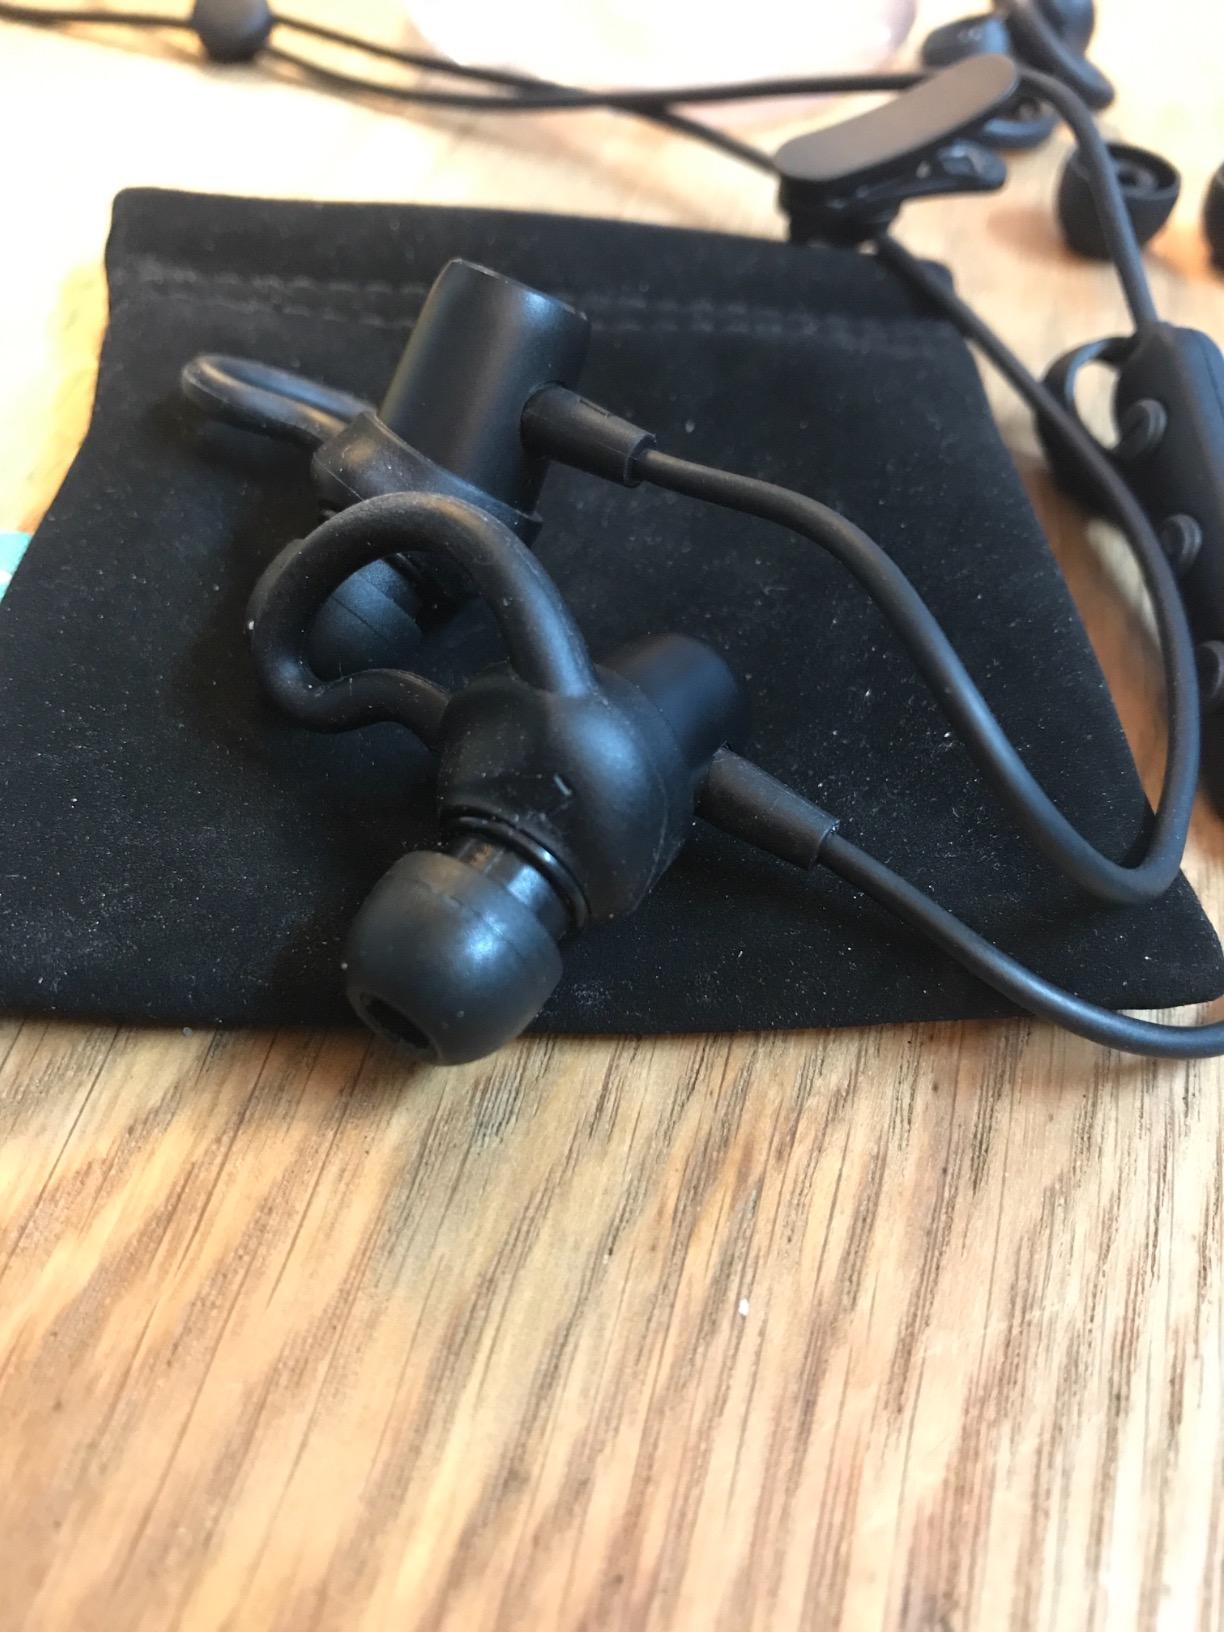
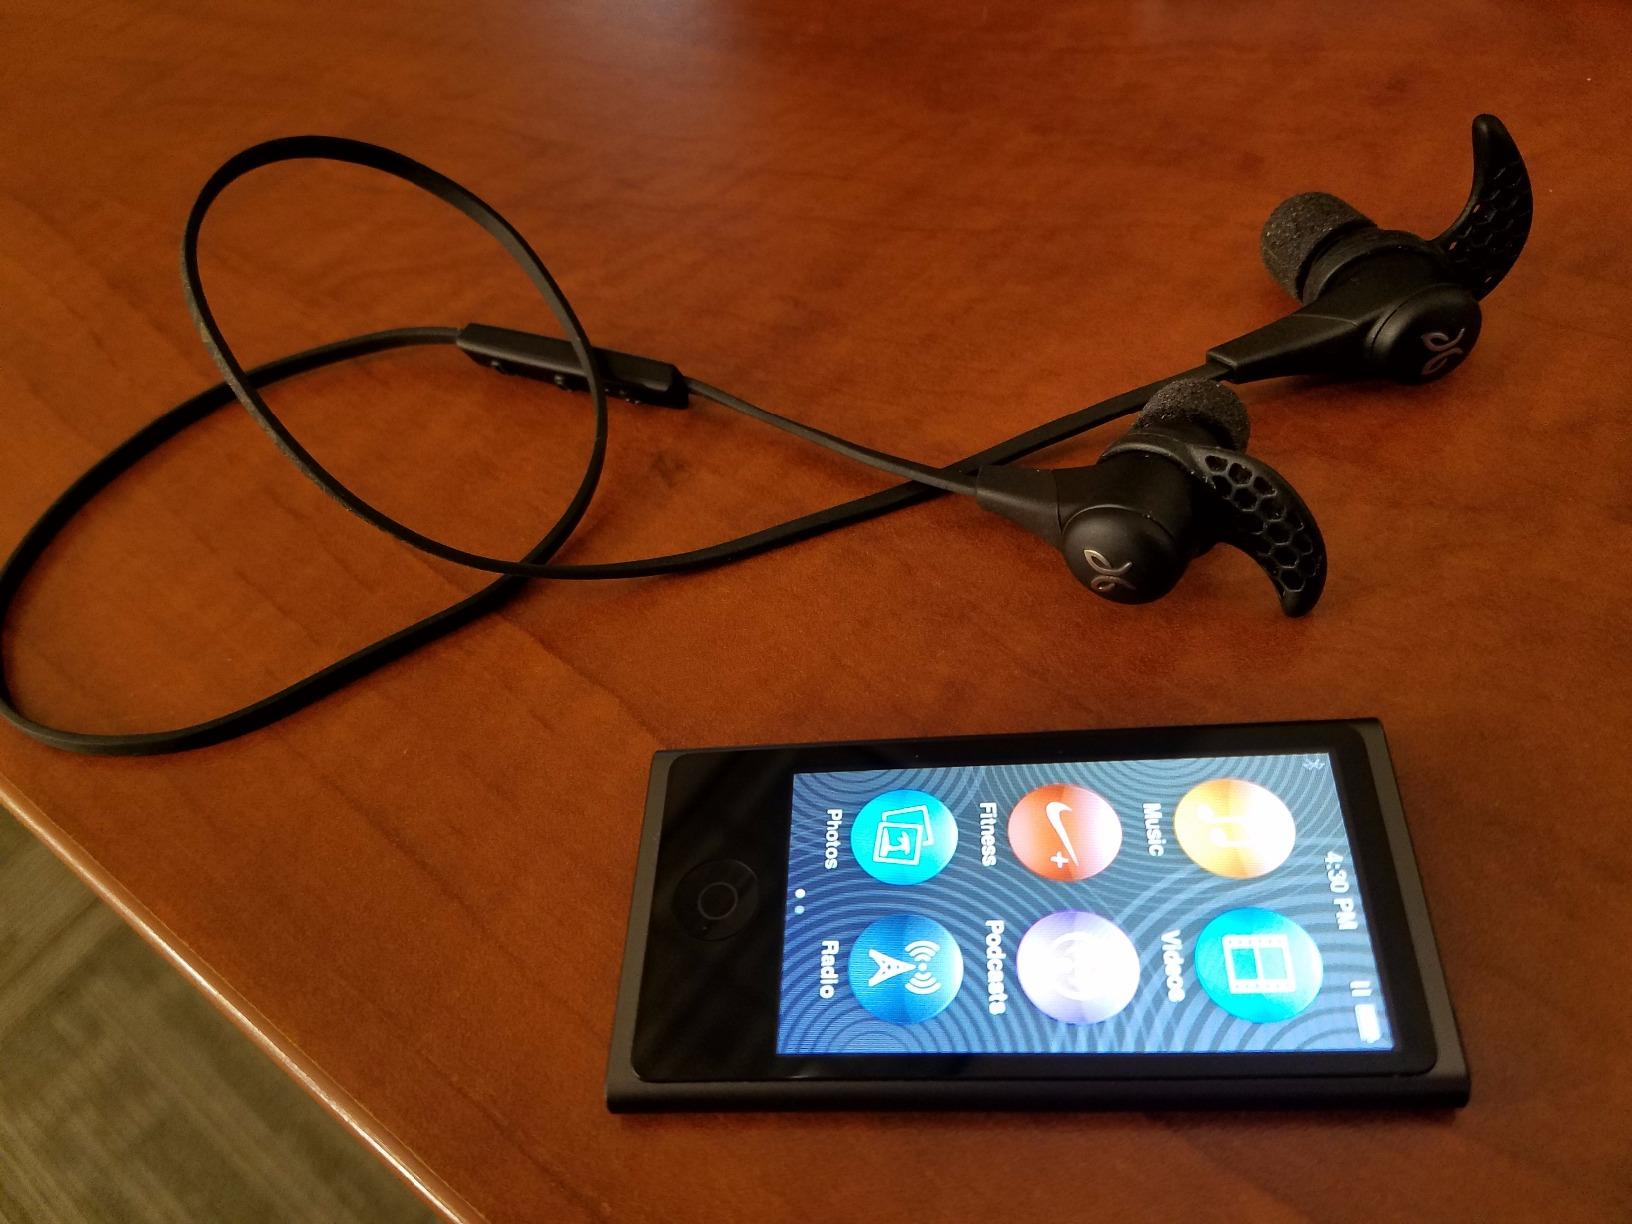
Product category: headphones
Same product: no